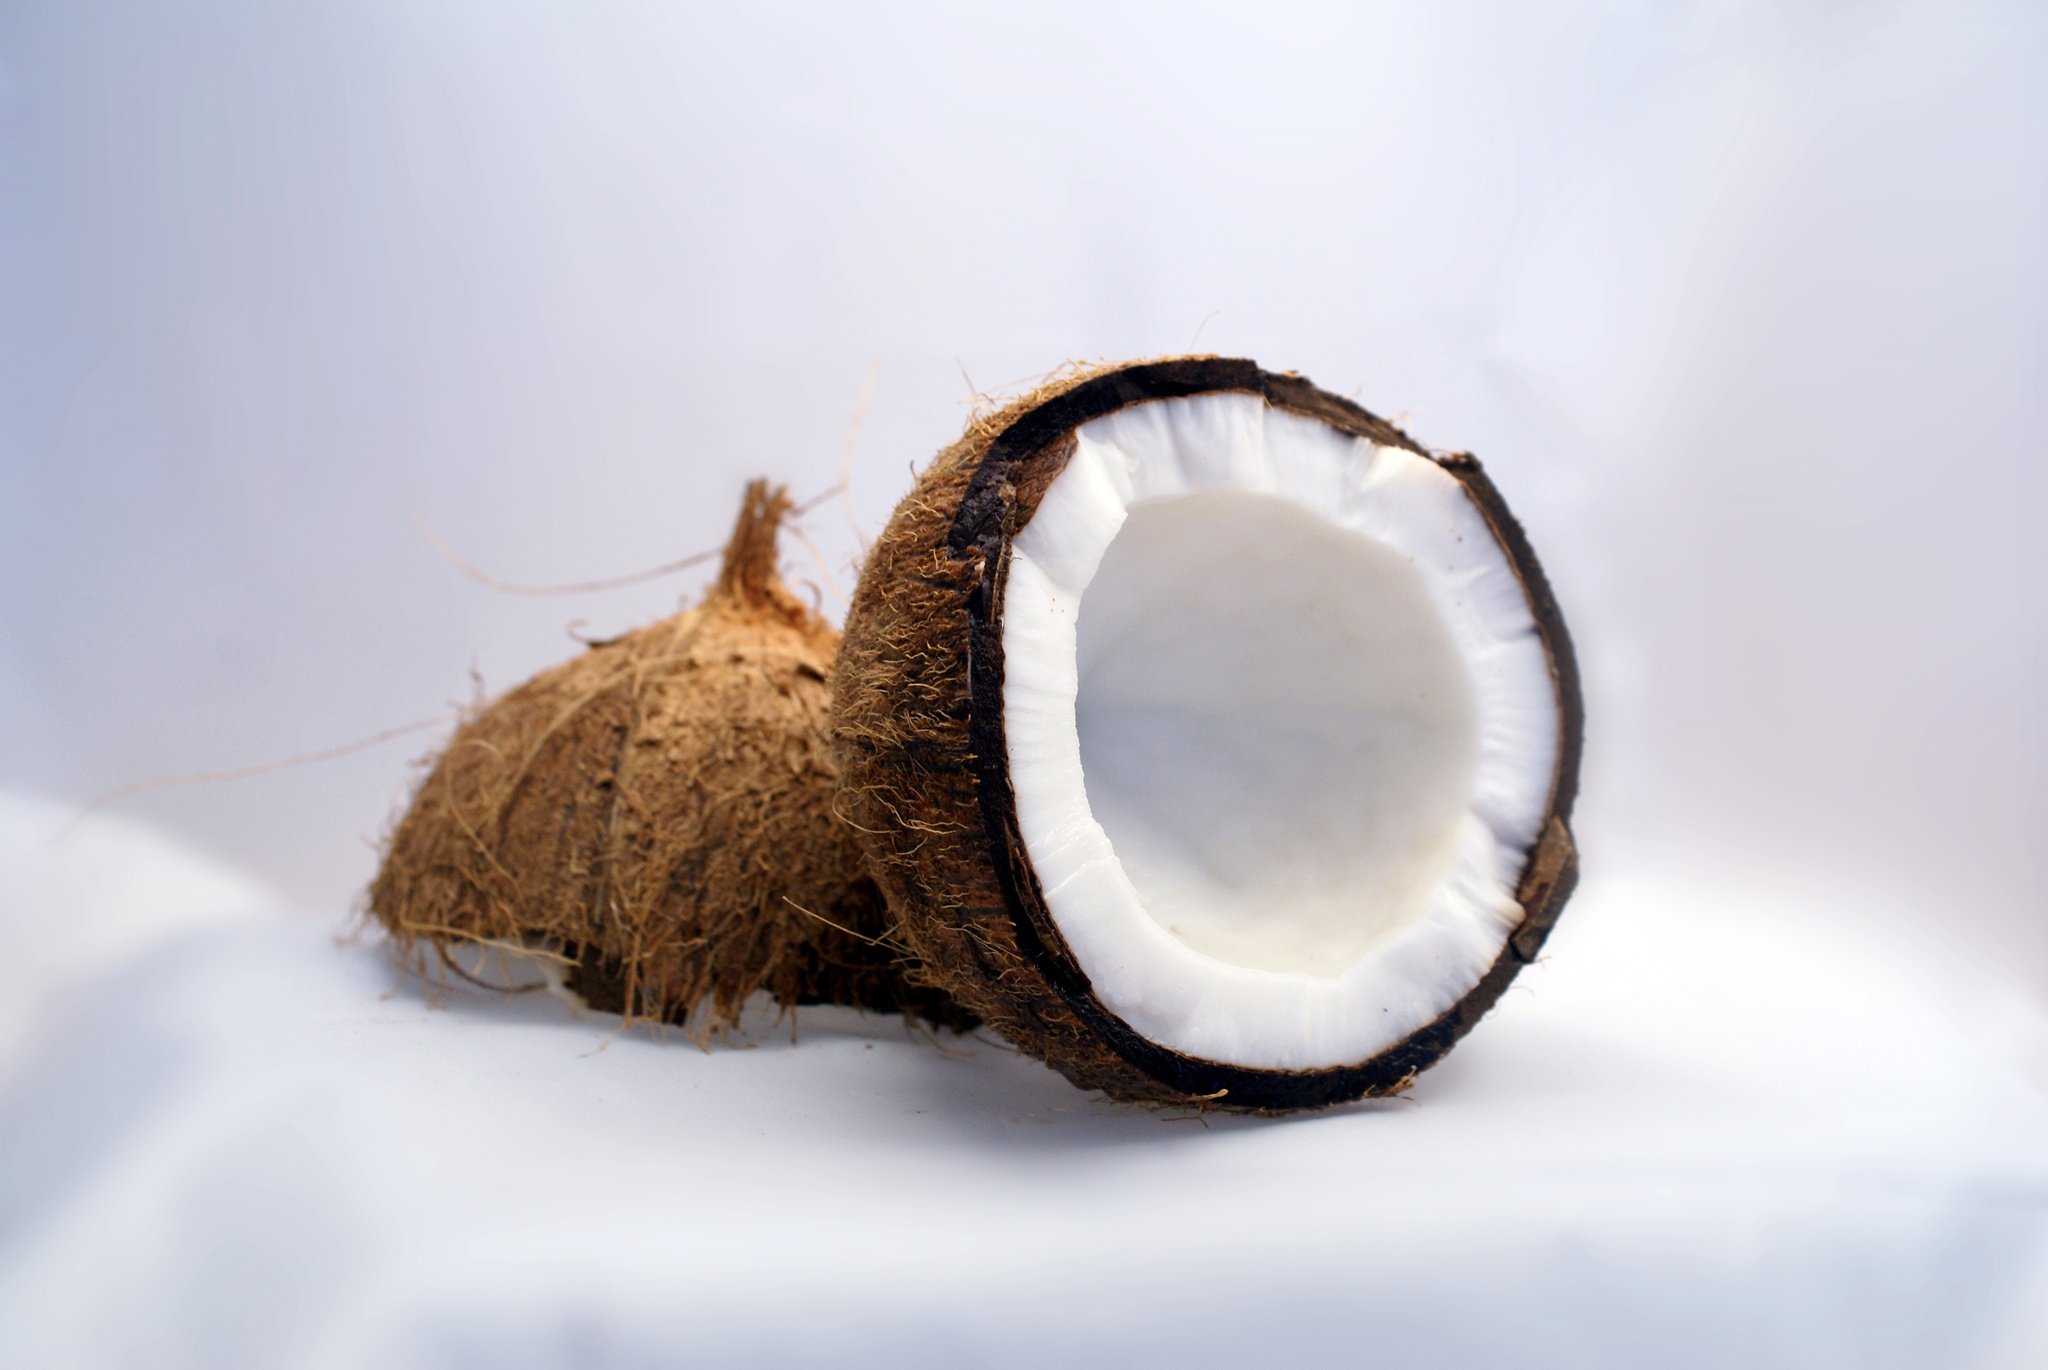
hand, plant, photography, sweet, leaf, flower, food, produce, close up, coconut, exotic, coconuts, macro photography